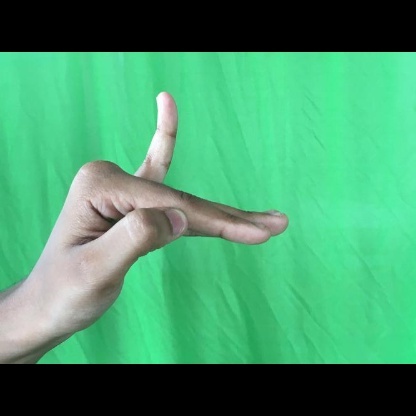
Mudra: Hamsapaksha